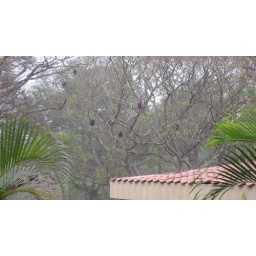
lion monkeys in the rain